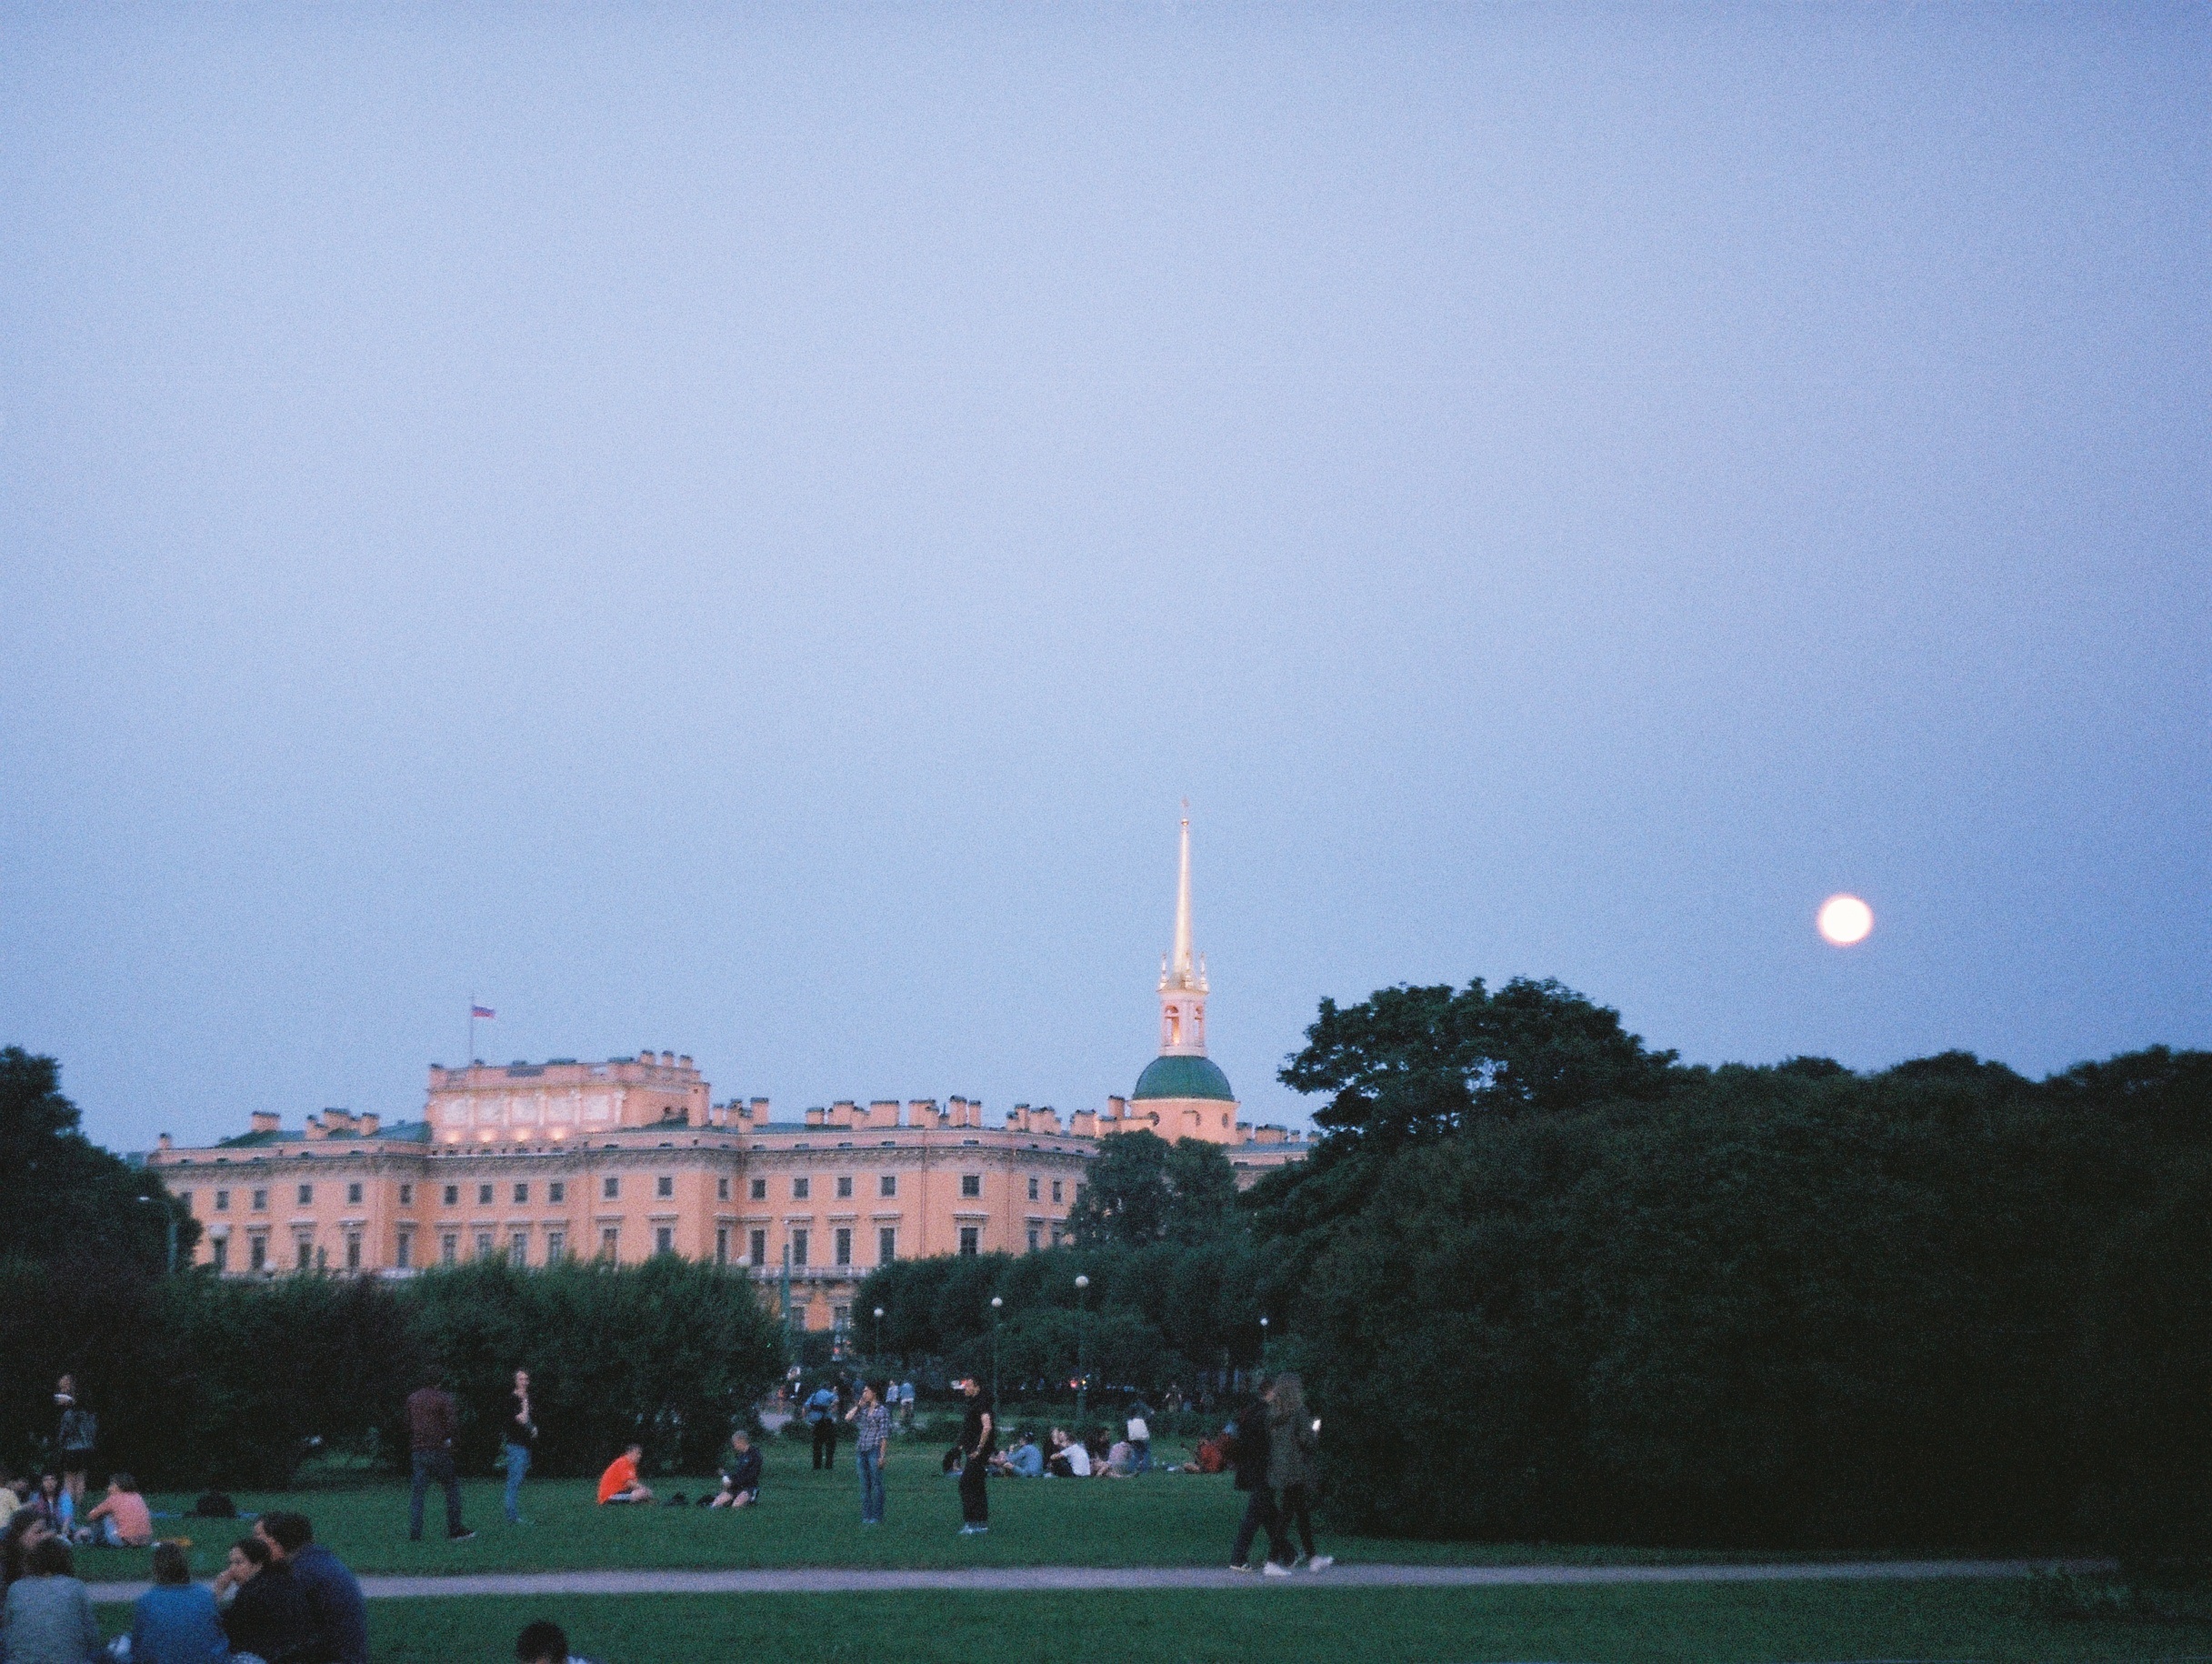
structure, monument, tower, landmark, stadium, atmosphere of earth, sport venue